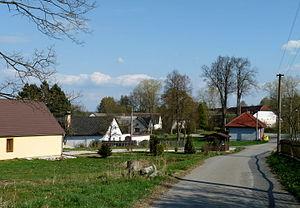
Vlčetínec est une commune du district de Jindřichův Hradec, dans la région de Bohême-du-Sud, en République tchèque. Sa population s'élevait à 46 habitants en 2020.